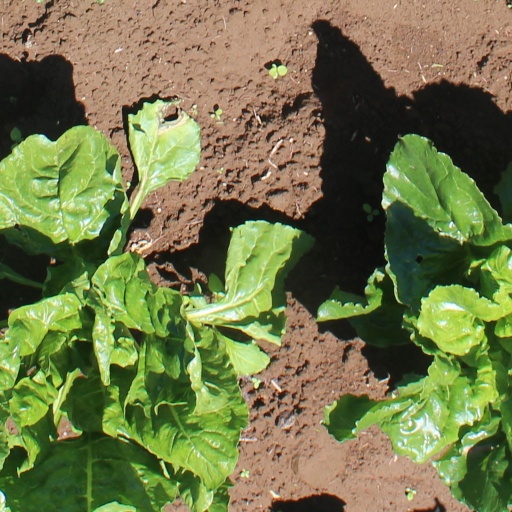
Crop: sugar beet